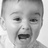
Emotion: happy